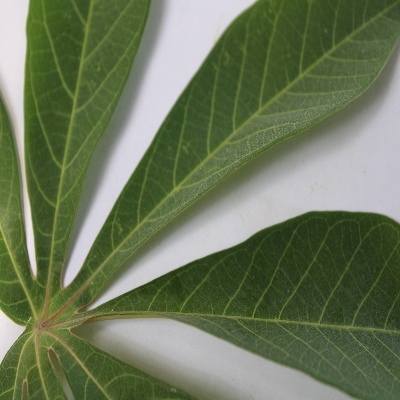
Crop: Cassava
Condition: healthy